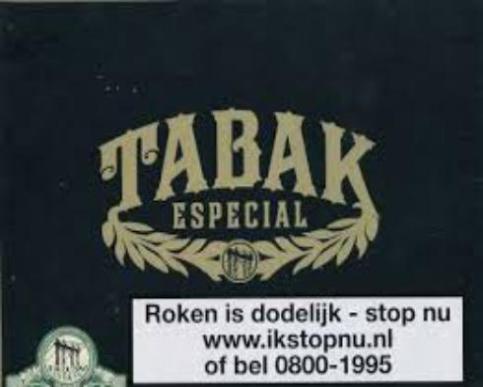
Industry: Necessities